Vani archaeological site

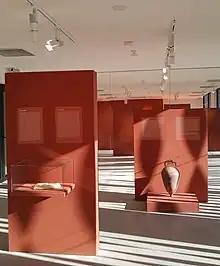
Permanent exhibition of Vani Archeological Museum with pottery and stone exhibits

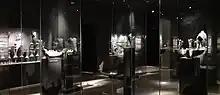
Permanent exhibition of Vani Archeological Museum with bronze items

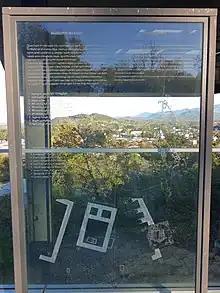
Museum label at the openair dig site of the Round Temple located near the Vani Archeological Museum

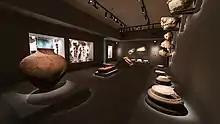
Permanent exhibition of Vani Archeological Museum with pottery, clay and stone artefacts

The Vani archaeological site (literally, "the ruined/former town of Vani") is a multi-layer archaeological site in western Georgia, located on a hill at the town of Vani in the Imereti region. It is the best studied site in the hinterland of an ancient region, known to the Classical world as Colchis, and has been inscribed on the list of the Immovable Cultural Monuments of National Significance.